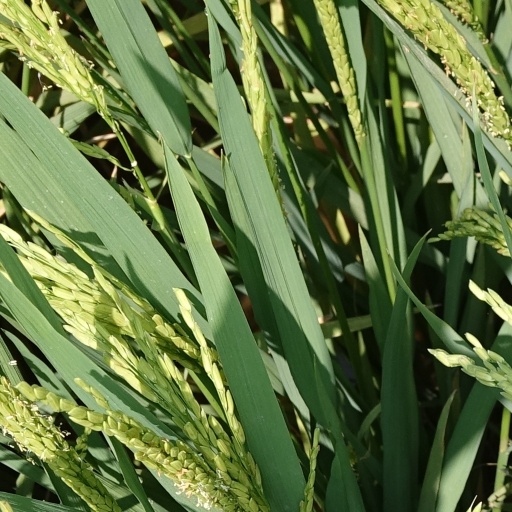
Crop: rice